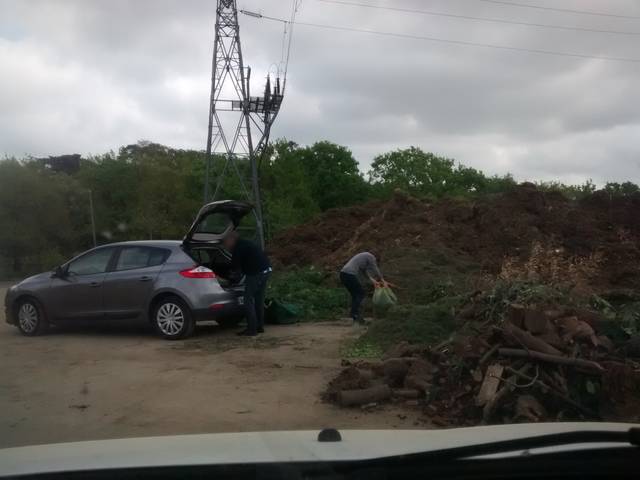
Region: France
Coordinates: 48.107, -1.602